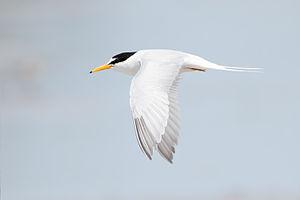
Cette liste de la faune française regroupe les espèces de Charadriiformes peuplant la France métropolitaine.